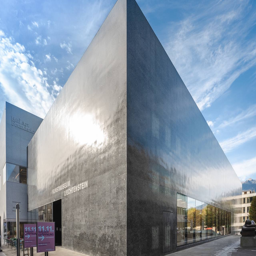
Kunstmuseum Liechtenstein